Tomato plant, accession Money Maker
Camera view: bottom (45 deg); turntable rotation: 240 degrees
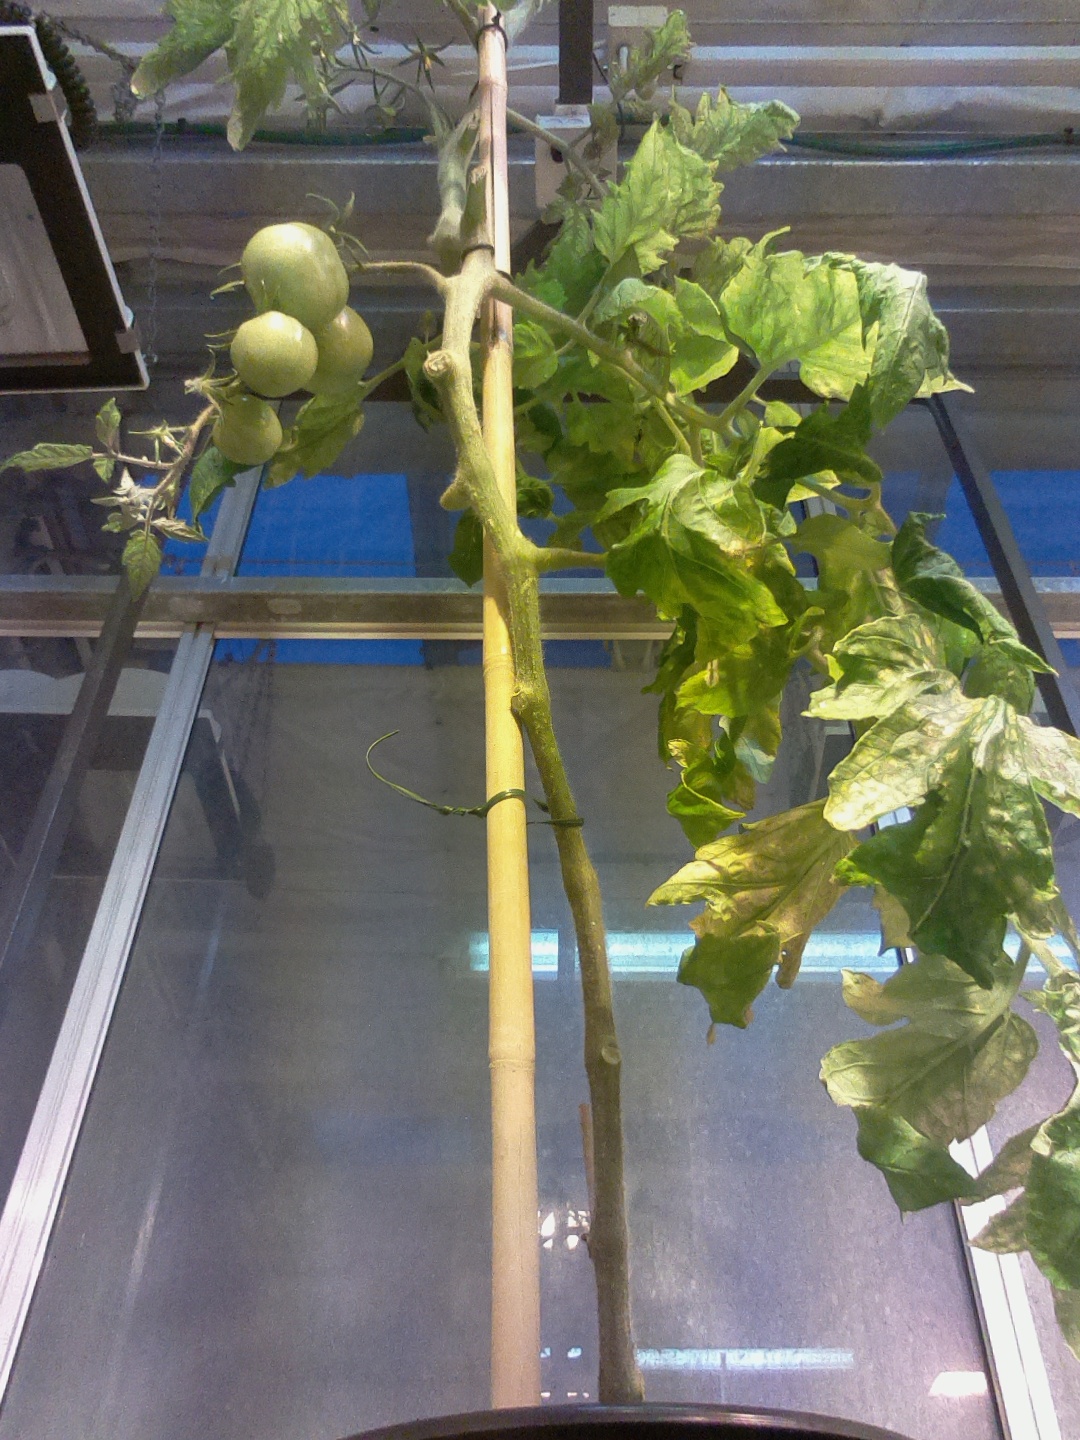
BBCH growth stage 77: 70%-80% of final fruit size